South Main Street Apartments Historic District

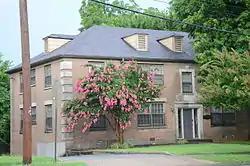

The South Main Street Apartments Historic District encompasses a pair of identical Colonial Revival apartment houses at 2209 and 2213 Main Street in Little Rock, Arkansas. Both are two-story four-unit buildings, finished in a brick veneer and topped by a dormered hip roof. They were built in 1941, and are among the first buildings in the city to be built with funding assistance from the Federal Housing Administration. They were designed by the Little Rock firm of Bruggeman, Swaim & Allen.